Bondi Junction

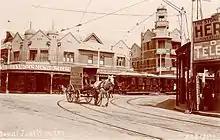
Bondi Junction in a postcard photograph taken in the period 1900–1927

With the subdivision of surrounding suburbs complete by 1930, Bondi Junction quickly grew into a major entertainment and commercial centre.